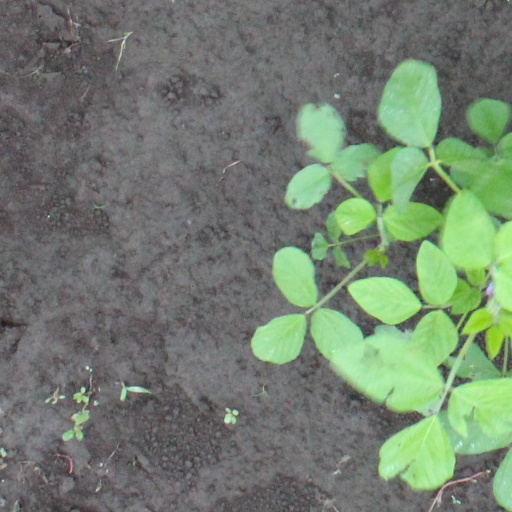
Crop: soybean